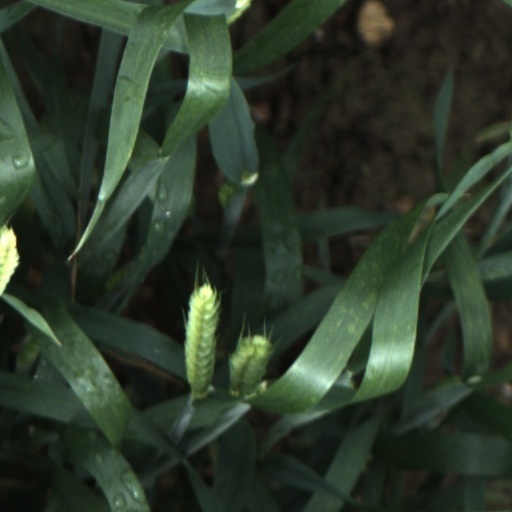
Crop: wheat